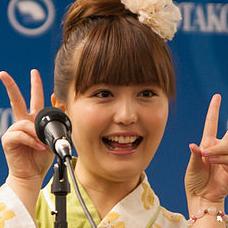
Age: 30